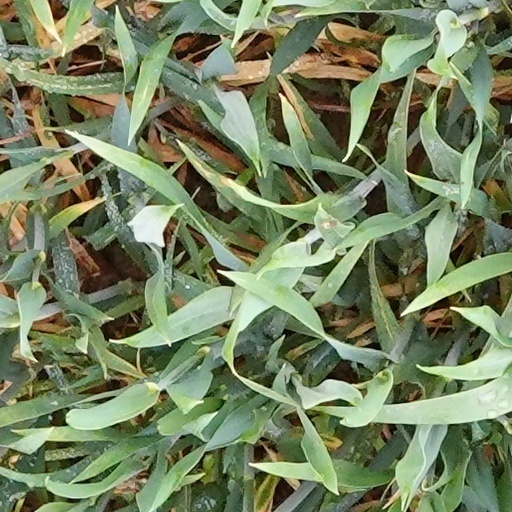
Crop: wheat